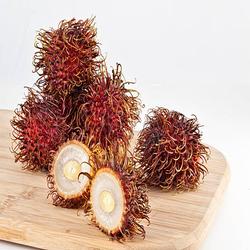
Label: Rambutan